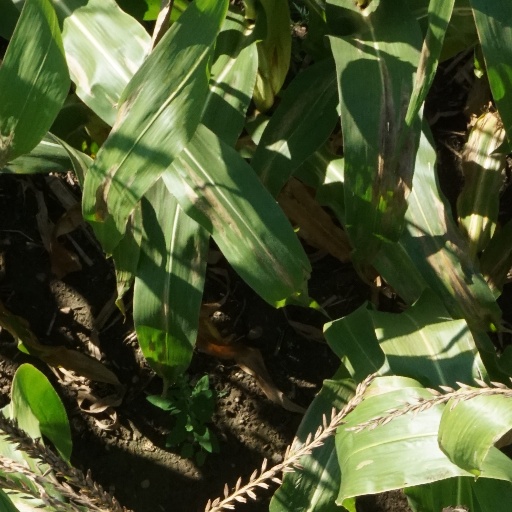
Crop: maize; corn